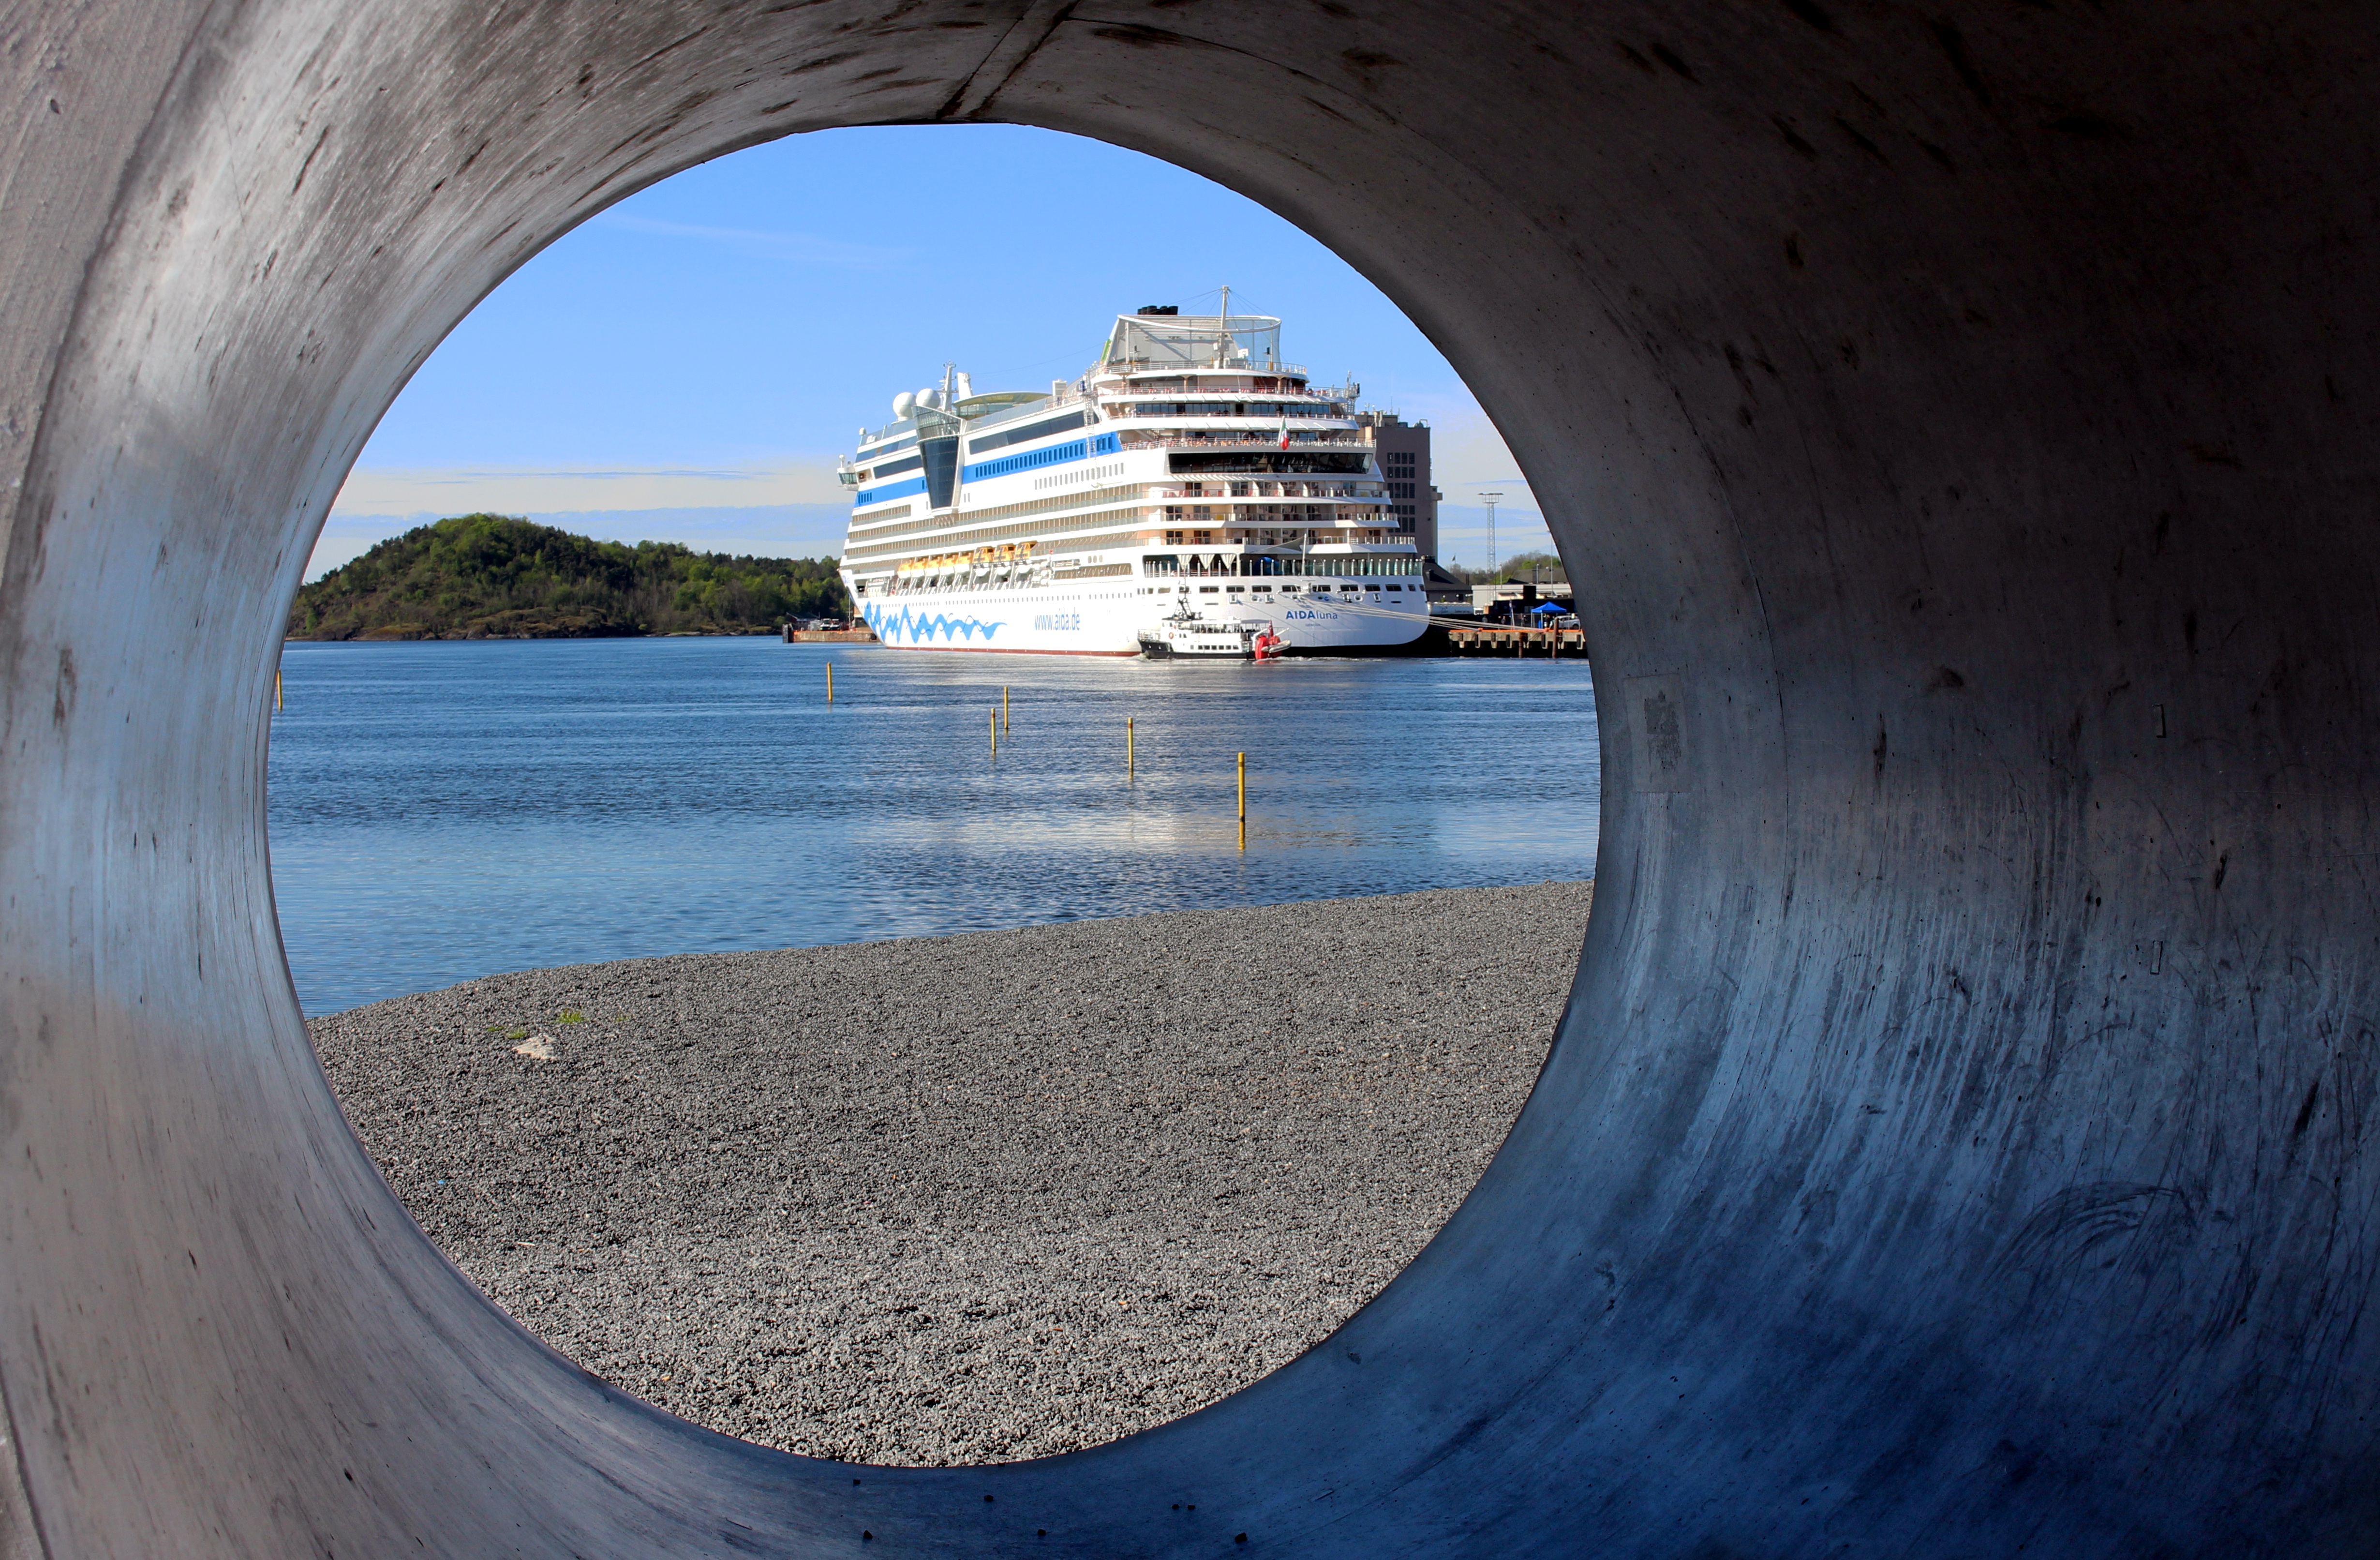
sea, coast, water, architecture, sunlight, city, ship, travel, arch, reflection, holiday, blue, port, waterway, cruise, infrastructure, norway, scandinavia, oslo, oslofjord